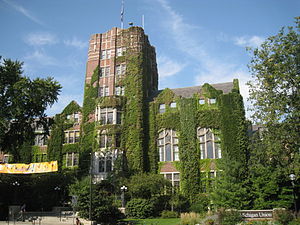
Public Ivy
Michigan Union beklædt med vedbend (engelsk: Ivy) ved University of Michigan.
Public Ivy er en gruppe offentlige universiteter i USA, hvor studieoplevelsen og den faglige kvalitet er på højde med Ivy League-universitetene, men hvor studiegebyret er betragteligt lavere. Normalt har disse universiteter betaling på 5-10.000 US dollar, mod et niveau på 30-35.000 dollar ved universiteterne, som tilhører Ivy league.